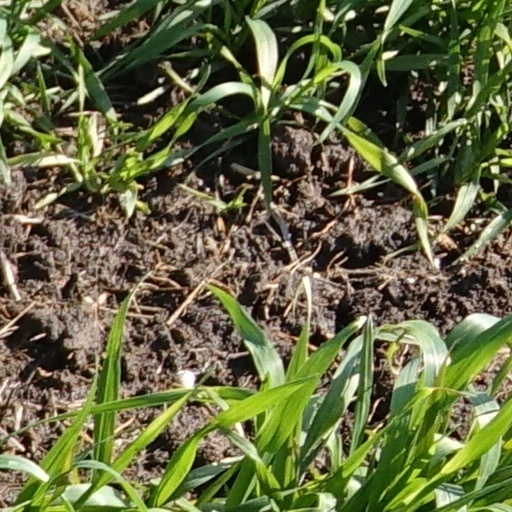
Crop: wheat